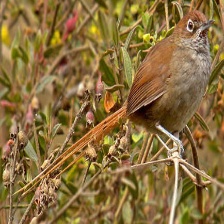
Species: AZARAS SPINETAIL
Scientific name: SYNALLAXIS AZARAE